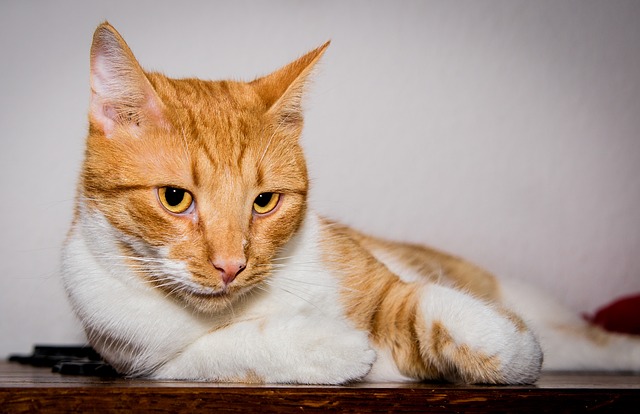
Label: cat